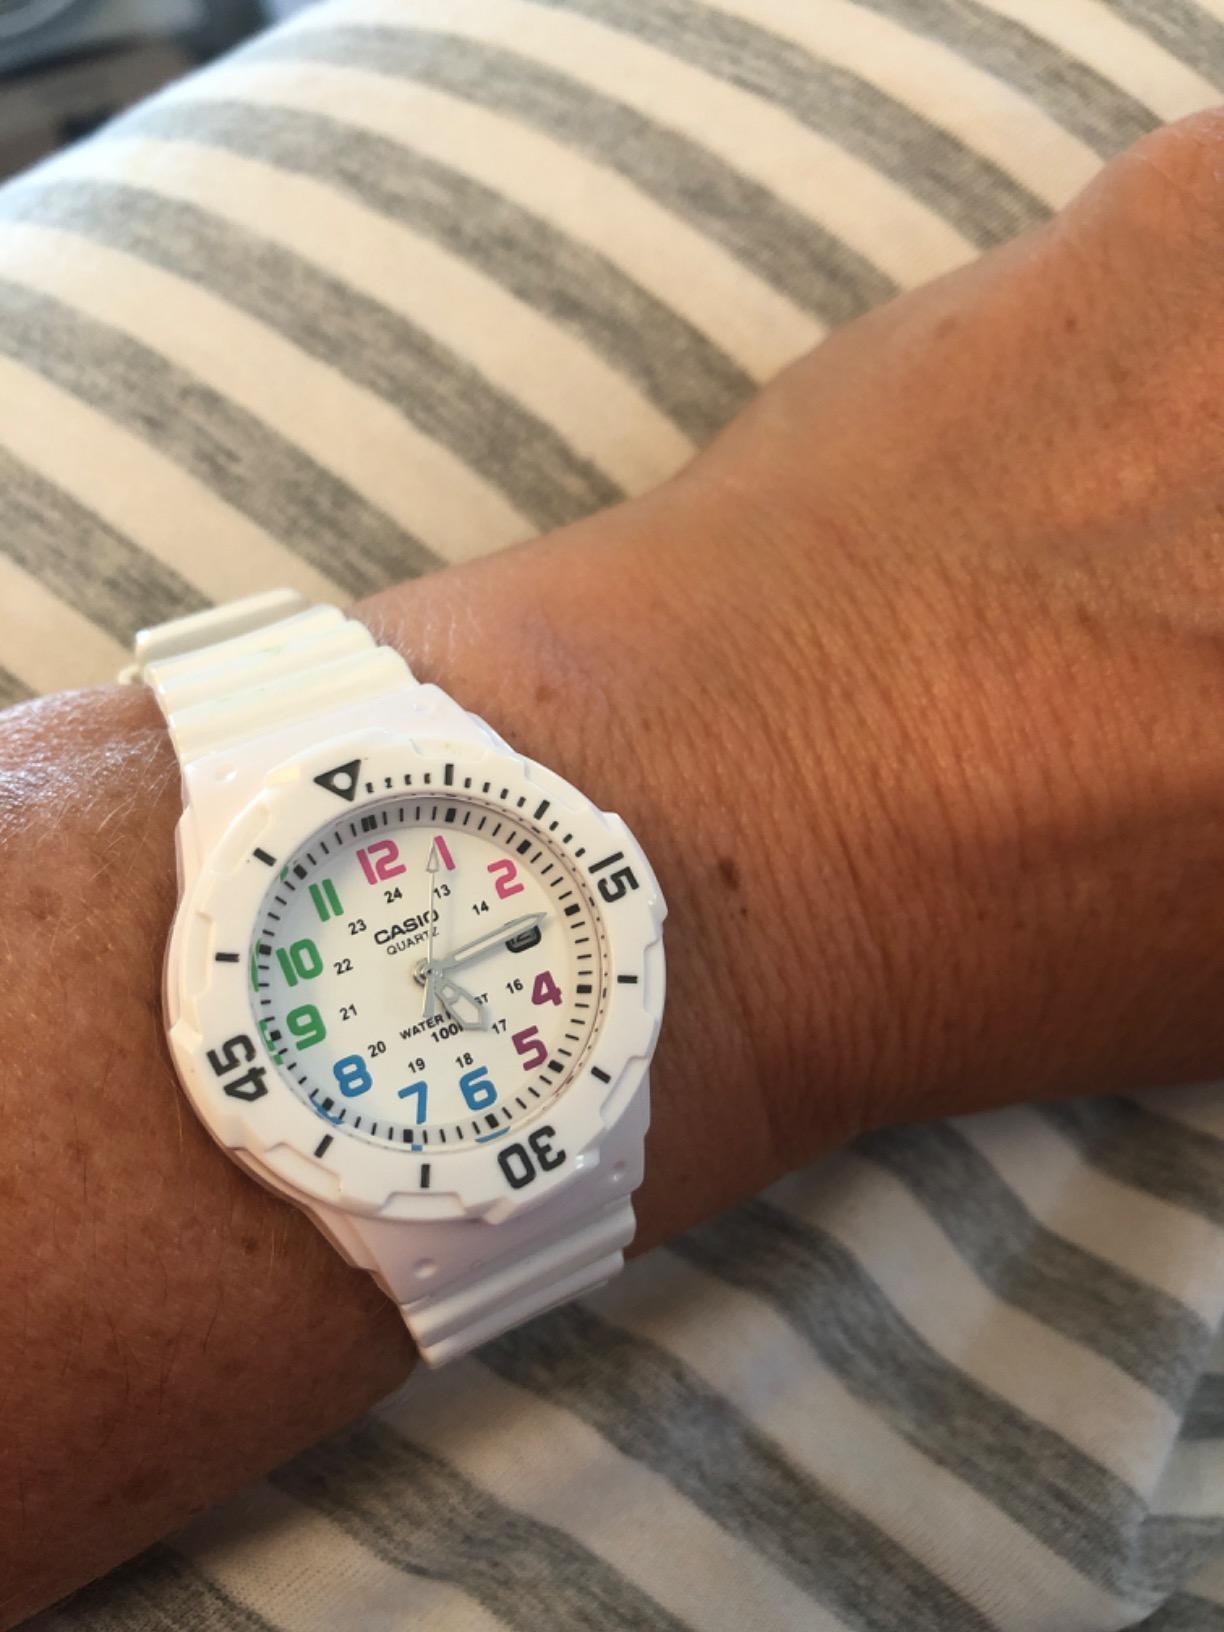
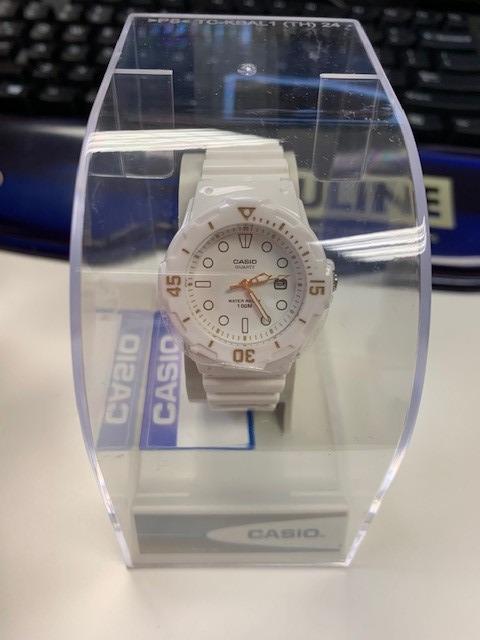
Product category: accessories_watch
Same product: yes